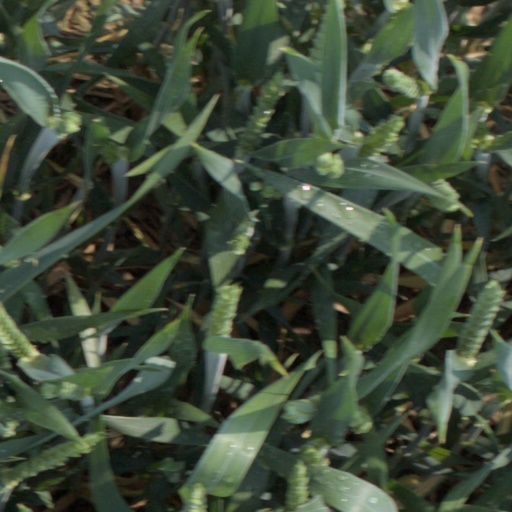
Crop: wheat